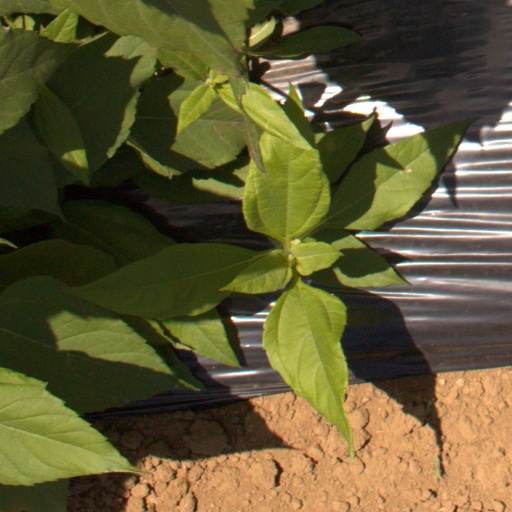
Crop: Jerusalem artichoke